Casey Hughes

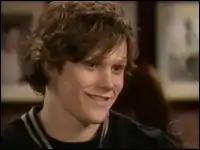
Zach Roerig as Casey Hughes

Casey Robert Hughes is a fictional character on the soap opera "As the World Turns". He is the only child of Margo Montgomery and Tom Hughes. He was last played by Zach Roerig from January 18, 2005 to May 2, 2007. From January 29, 2008 to the series' last episode on September 17, 2010, newcomer Billy Magnussen played the role.